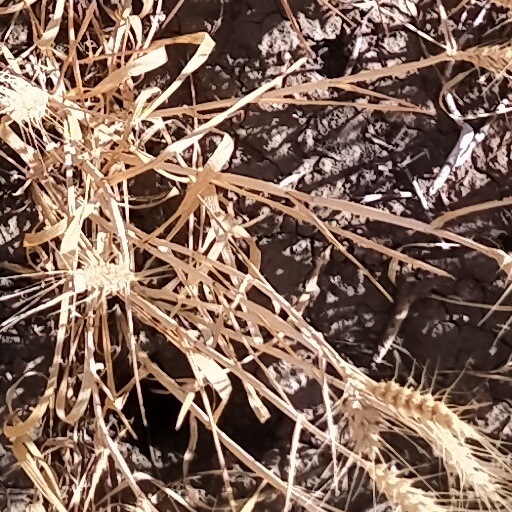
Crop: wheat